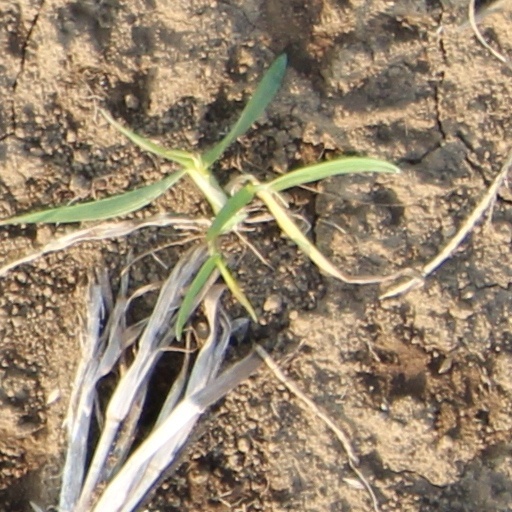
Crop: wheat